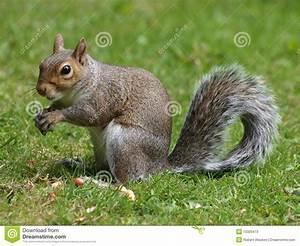
squirrel